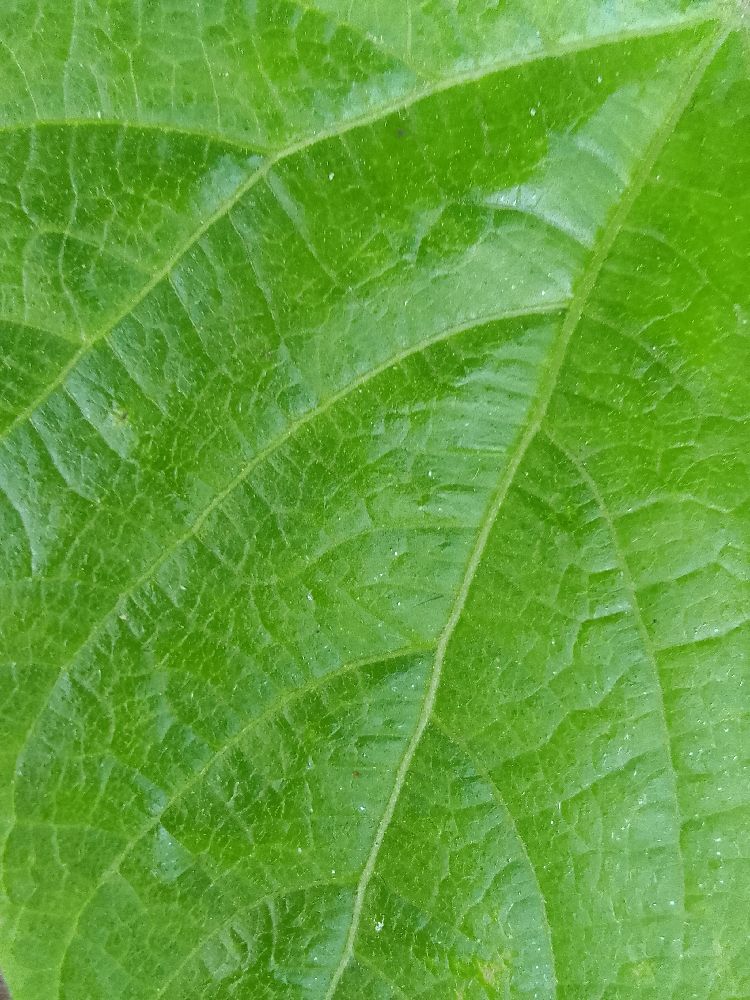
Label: healthy